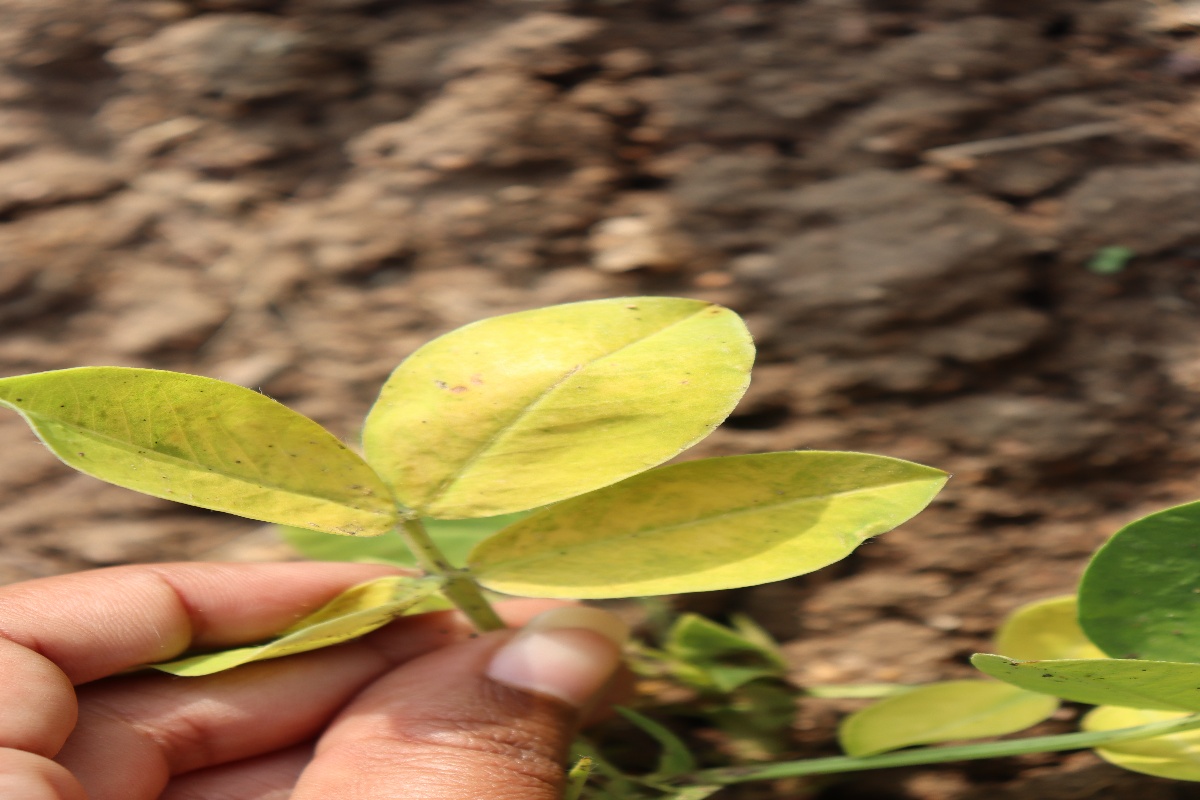
Label: nutrition deficiency